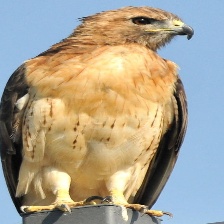
Species: RED TAILED HAWK
Scientific name: BUTEO JAMAICENSIS